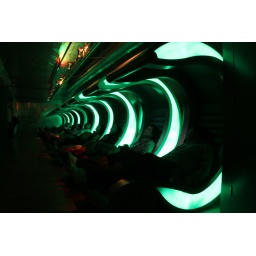
Watching old Heineken ads in strage reclining video pod seats